Kaitlyn Ashley

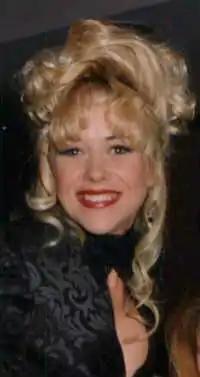

Kaitlyn Ashley (born June 29, 1971) is an American former pornographic actress active from 1993 until 1997.